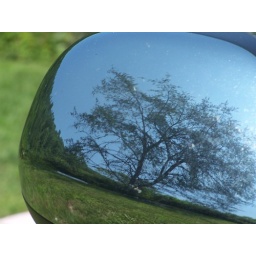
tree in a side mirror